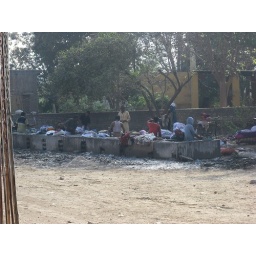
Vrindavan residents washing their clothes by soaking them in water and then beating them against rock and stone.